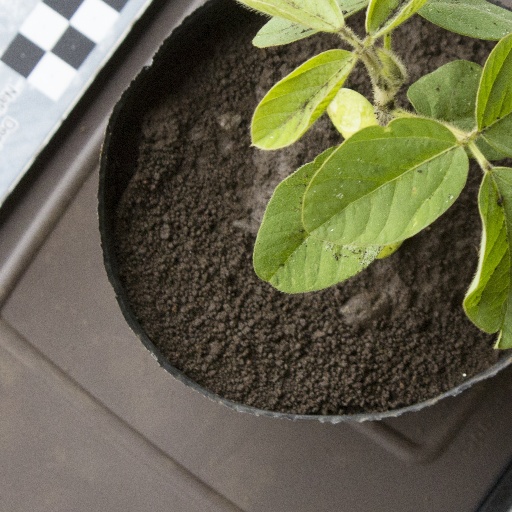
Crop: soybean